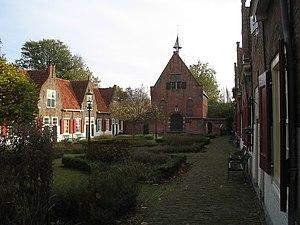
Le mot néerlandais hofje, diminutif de hof, « cour », désigne un ensemble architectural composé de maisonnettes disposées en carré autour d’une cour intérieure ou d’un patio, formant ainsi une sorte de monde clos.